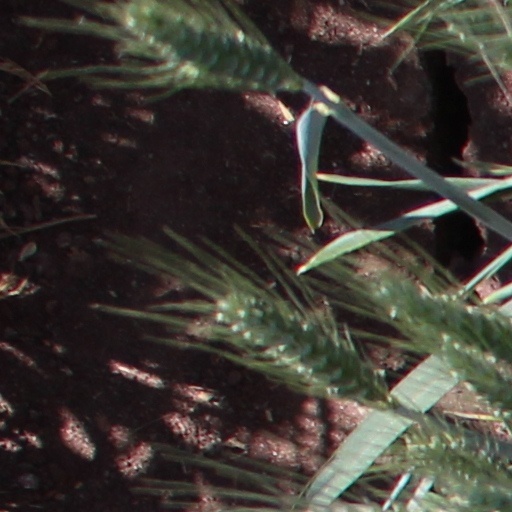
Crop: wheat